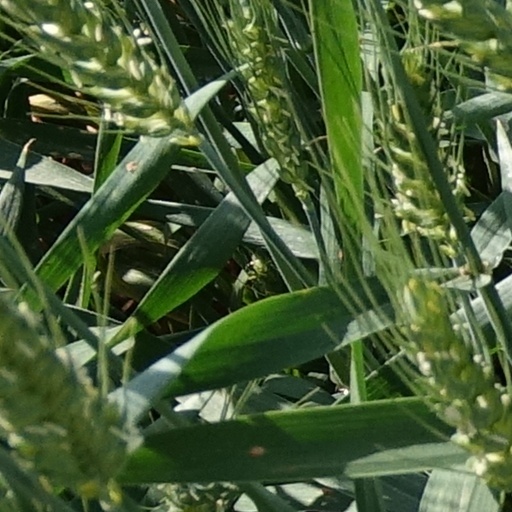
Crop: wheat